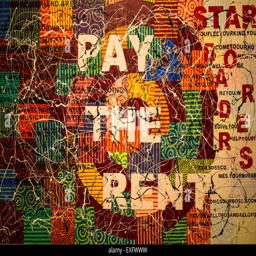
art gallery , pay the rent , art